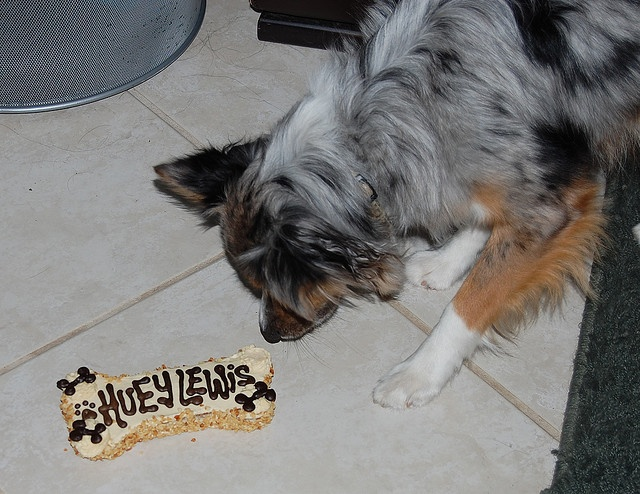
A dog smelling a treat on the floor.
A blue merle border collie looking at a bone with Huey Lewis written on it.
a dog looking at a dog biscuit with frosting and writing on it
A gray, brown and black dog holds his nose near a piece of food on the floor.
A dog near a bone that is well decorated with a name.